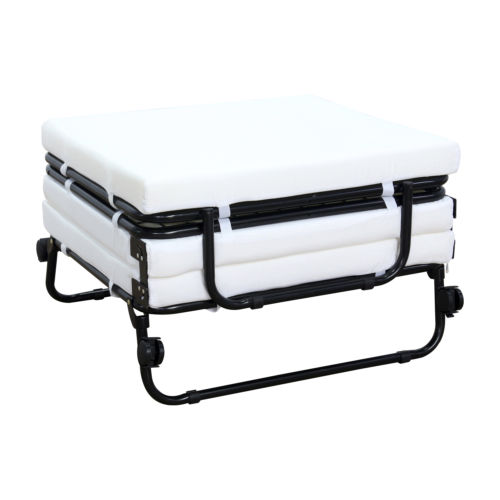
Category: sofa